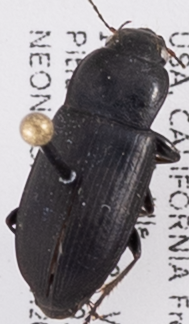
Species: Anisodactylus similis
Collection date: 2019-07-31
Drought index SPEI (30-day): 0.272
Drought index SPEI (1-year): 0.47
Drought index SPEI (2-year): -0.03